William Hughes (boxer and actor)

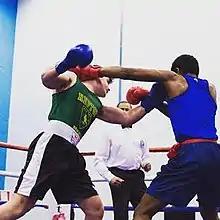
Hughes (left) landing a blow in February 2018

William Hughes (12 May 1998 – 9 July 2018) was a Welsh boxer and child actor from Mumbles, Swansea.